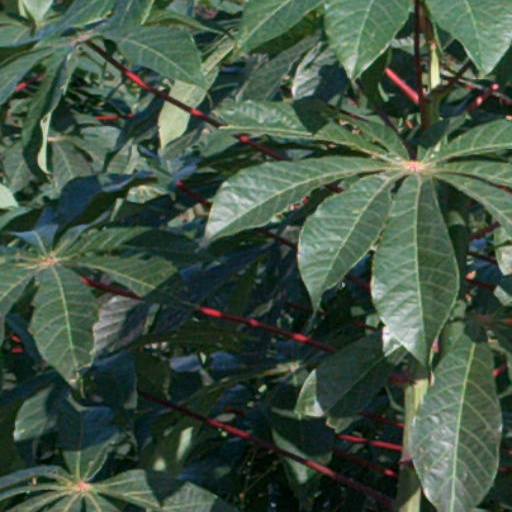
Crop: cassava